John Ashburnham (Royalist)

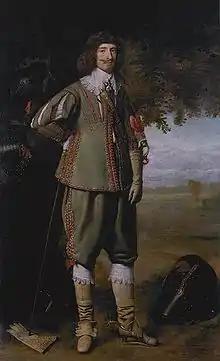
John Ashburnham around 1630, portrait by Daniel Mytens.

John Ashburnham (1603 – 15 June 1671) was an English courtier, diplomat and politician who sat in the House of Commons at various times between 1640 and 1667. He supported the Royalist cause in the English Civil War and was an attendant on the King.